Kammen Brothers

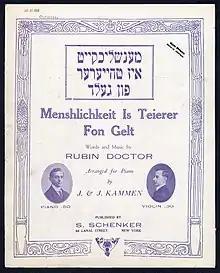
Cover of Menshlichkeit is teierer fon gelt score, S. Schenker, 1919

The brothers recorded at least one disc for Emerson Records' Jewish series in around 1920, which consisted of them playing a piano duet of Russian and Jewish music.